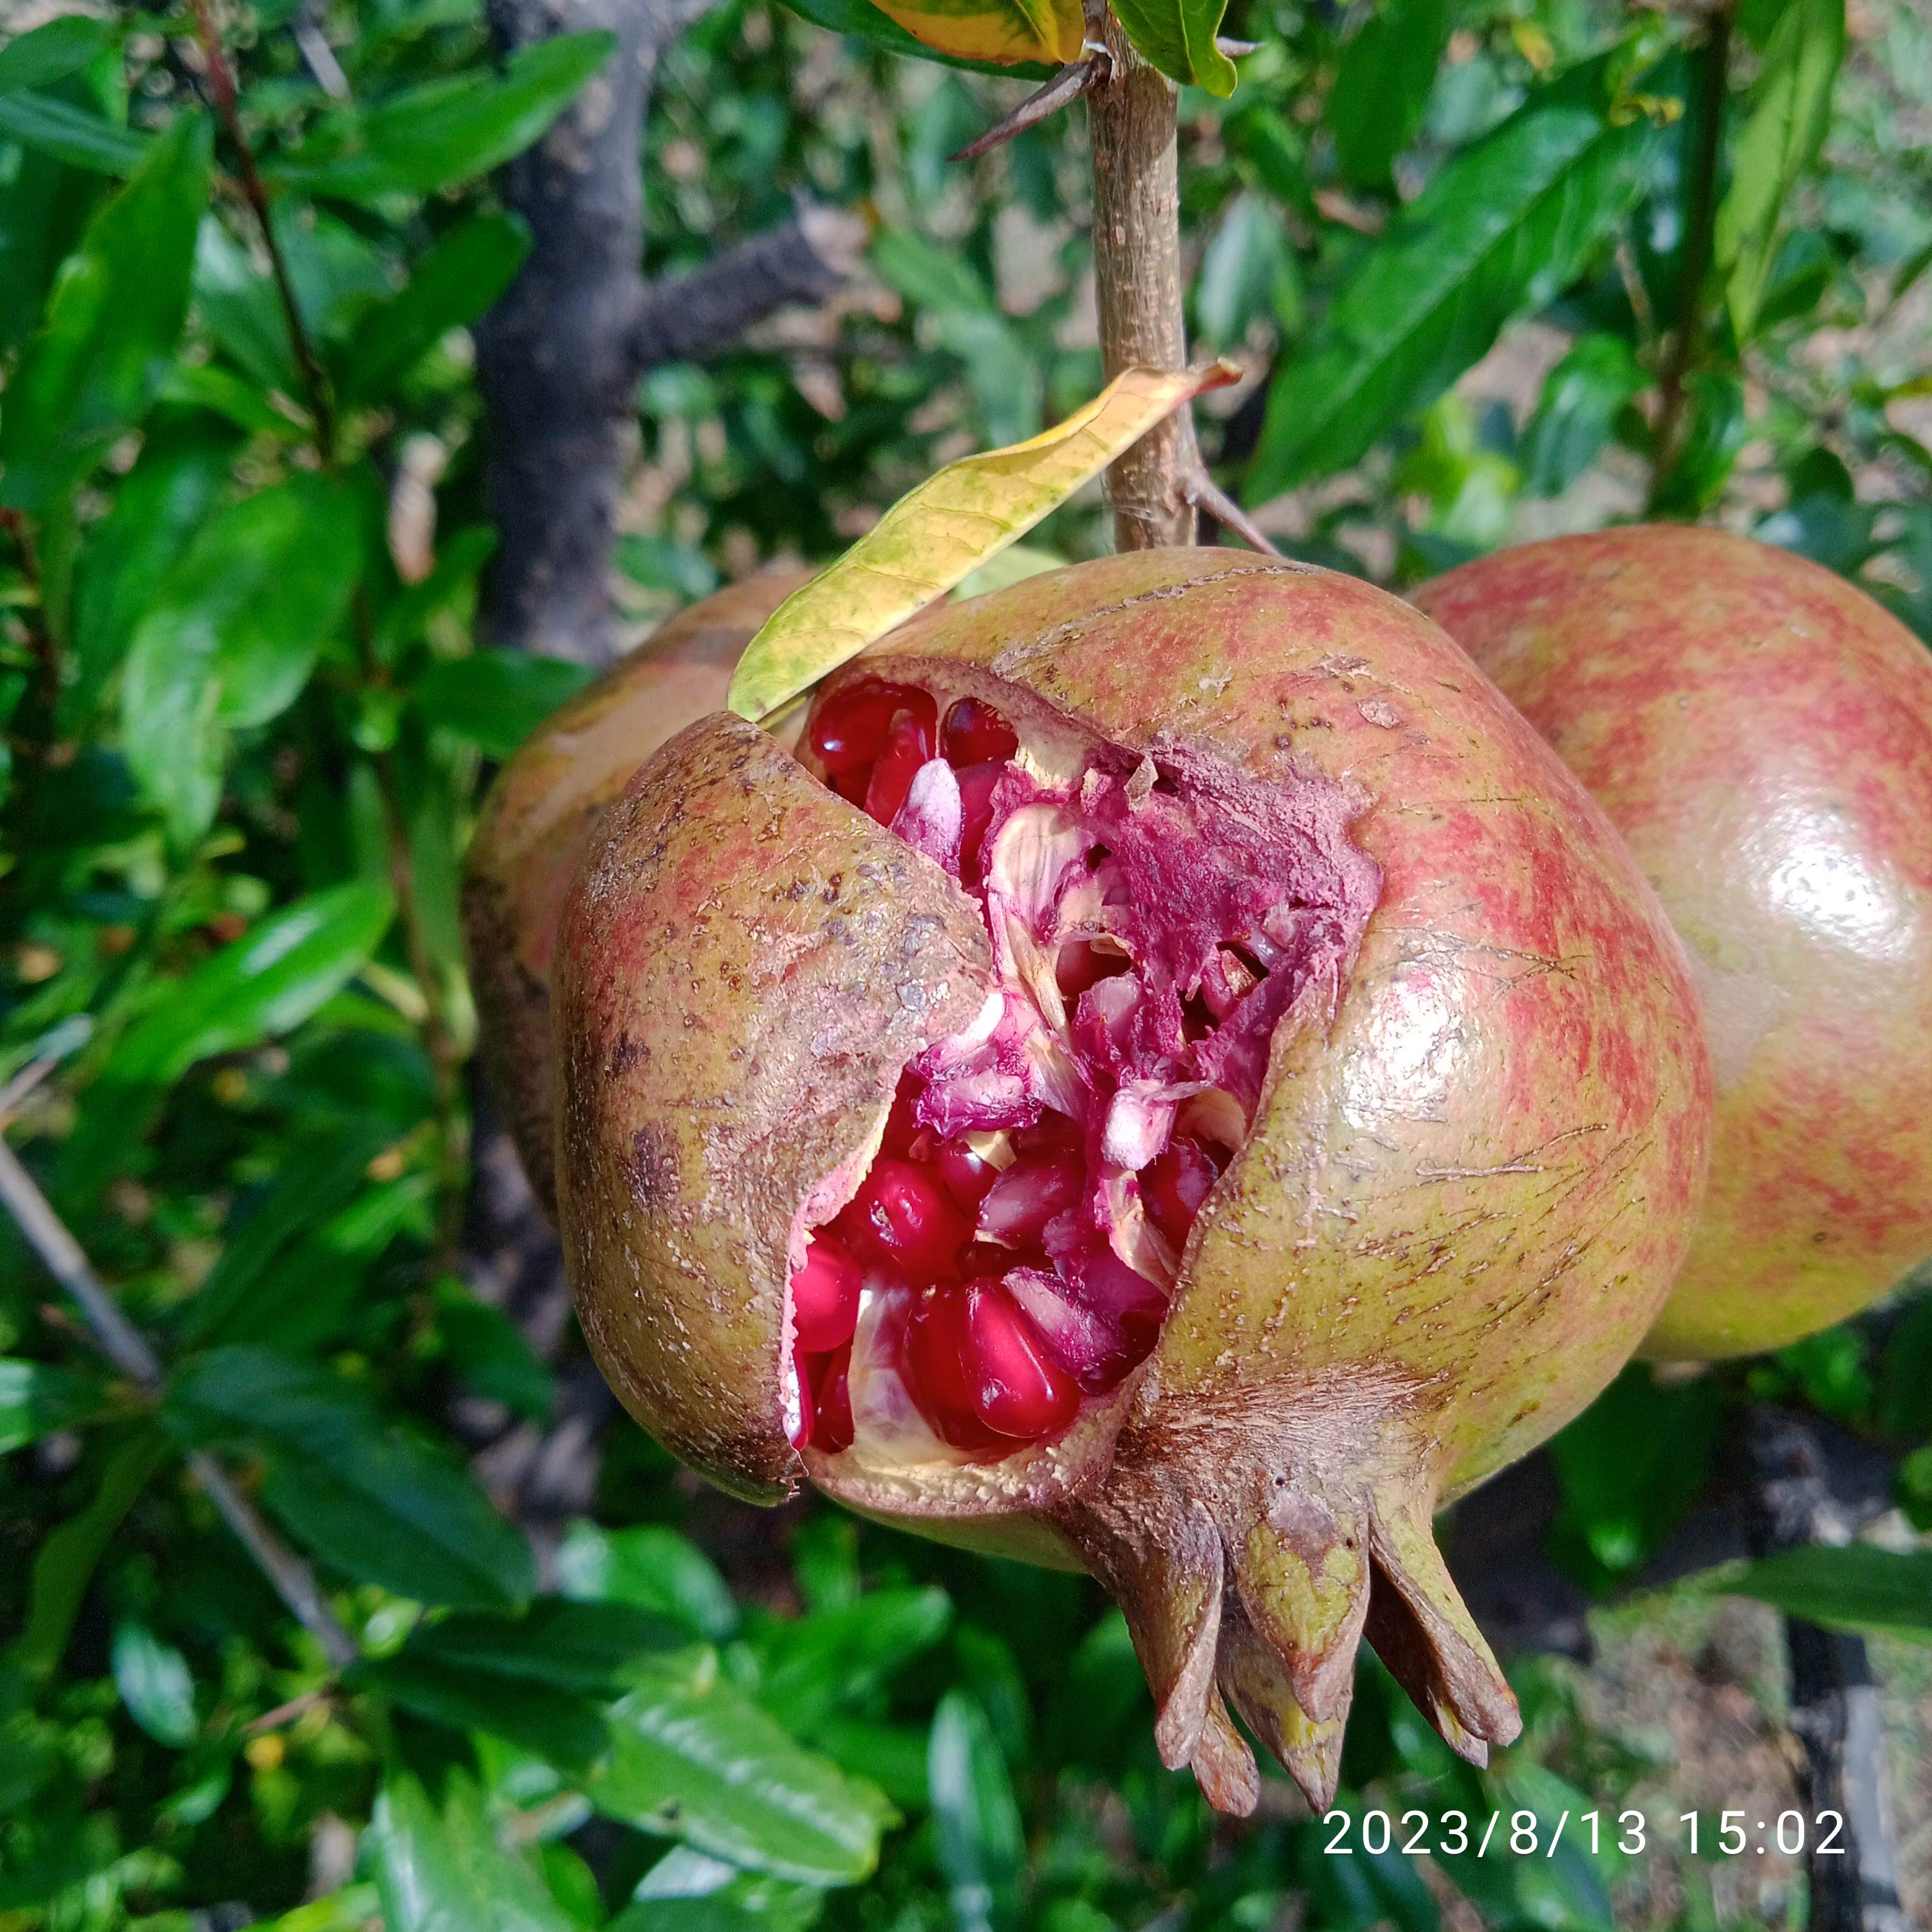
Label: Bacterial_Blight